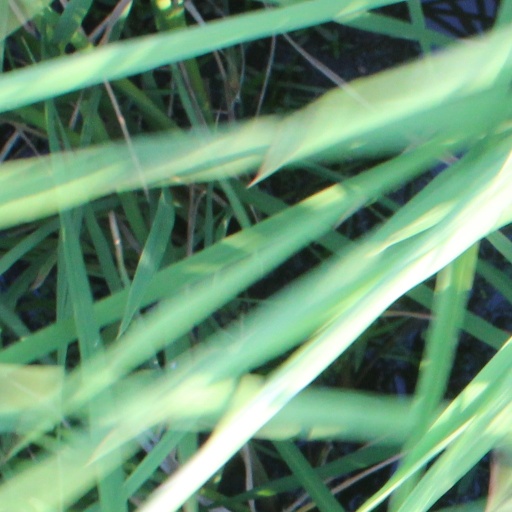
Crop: rice